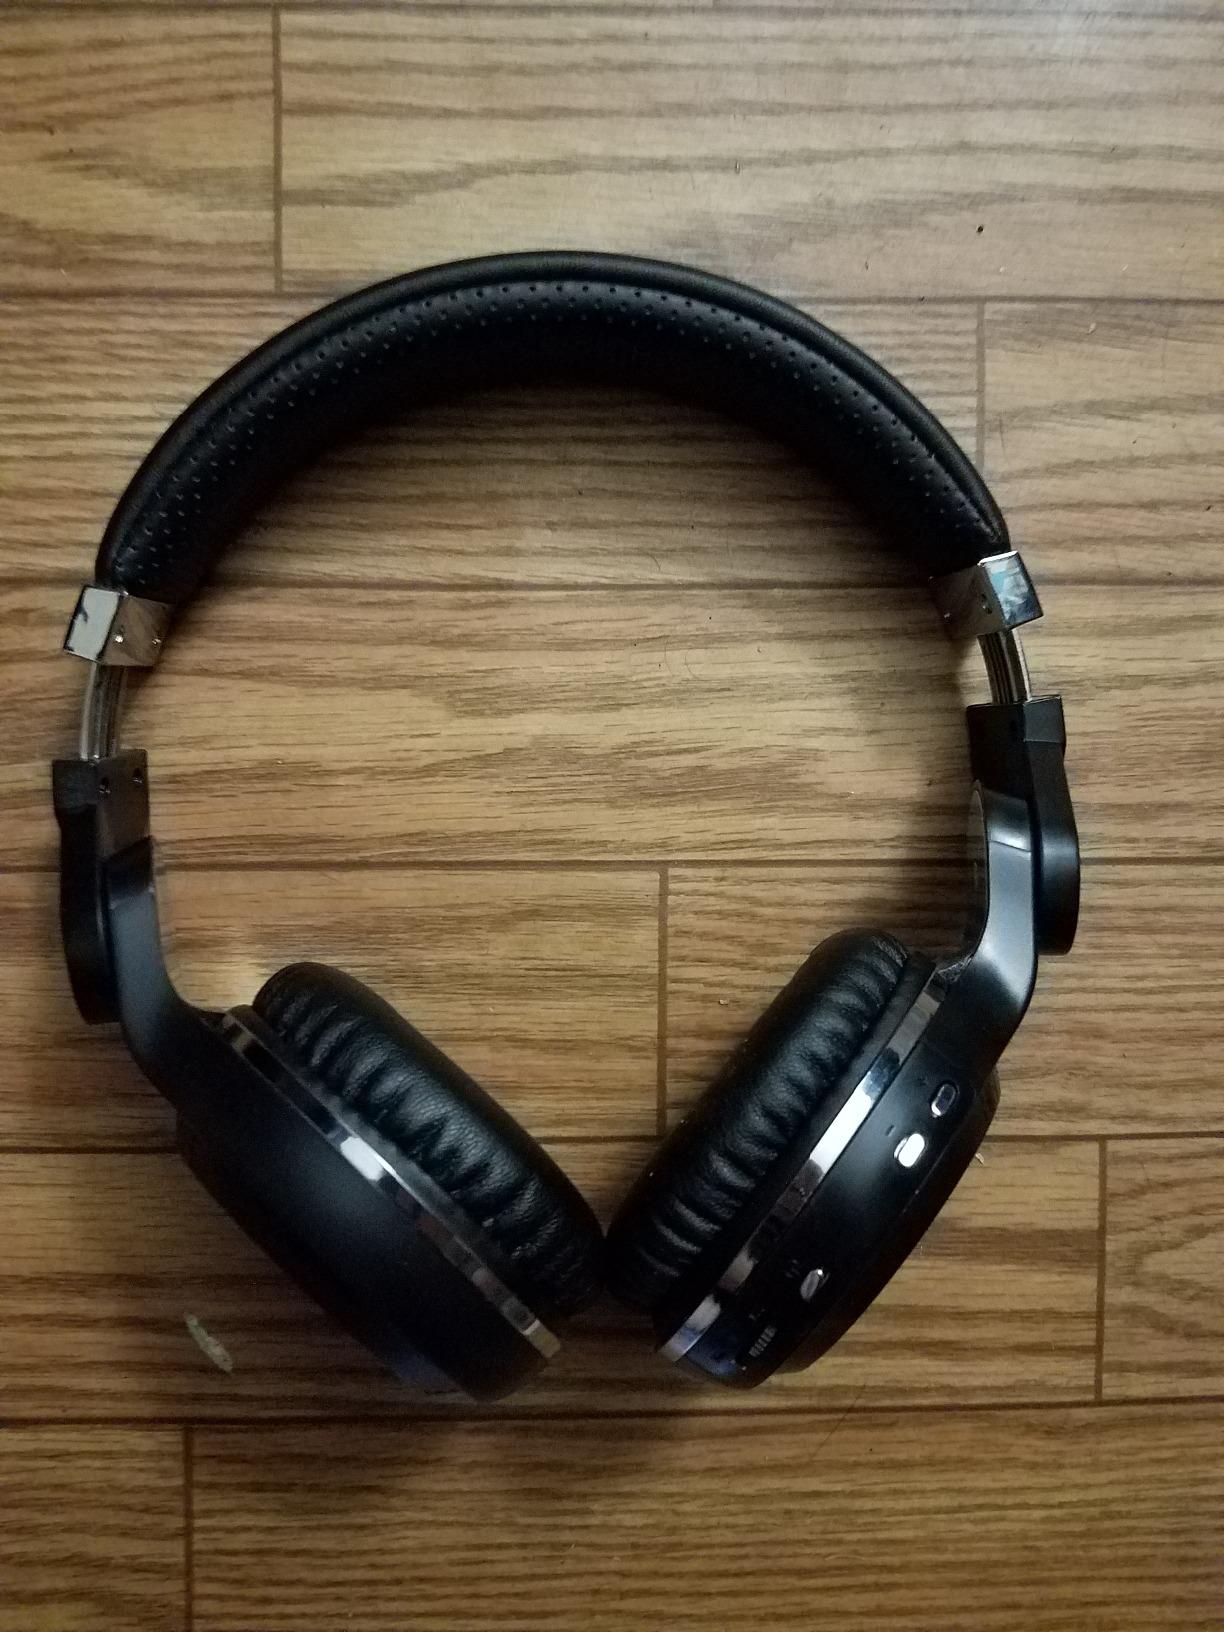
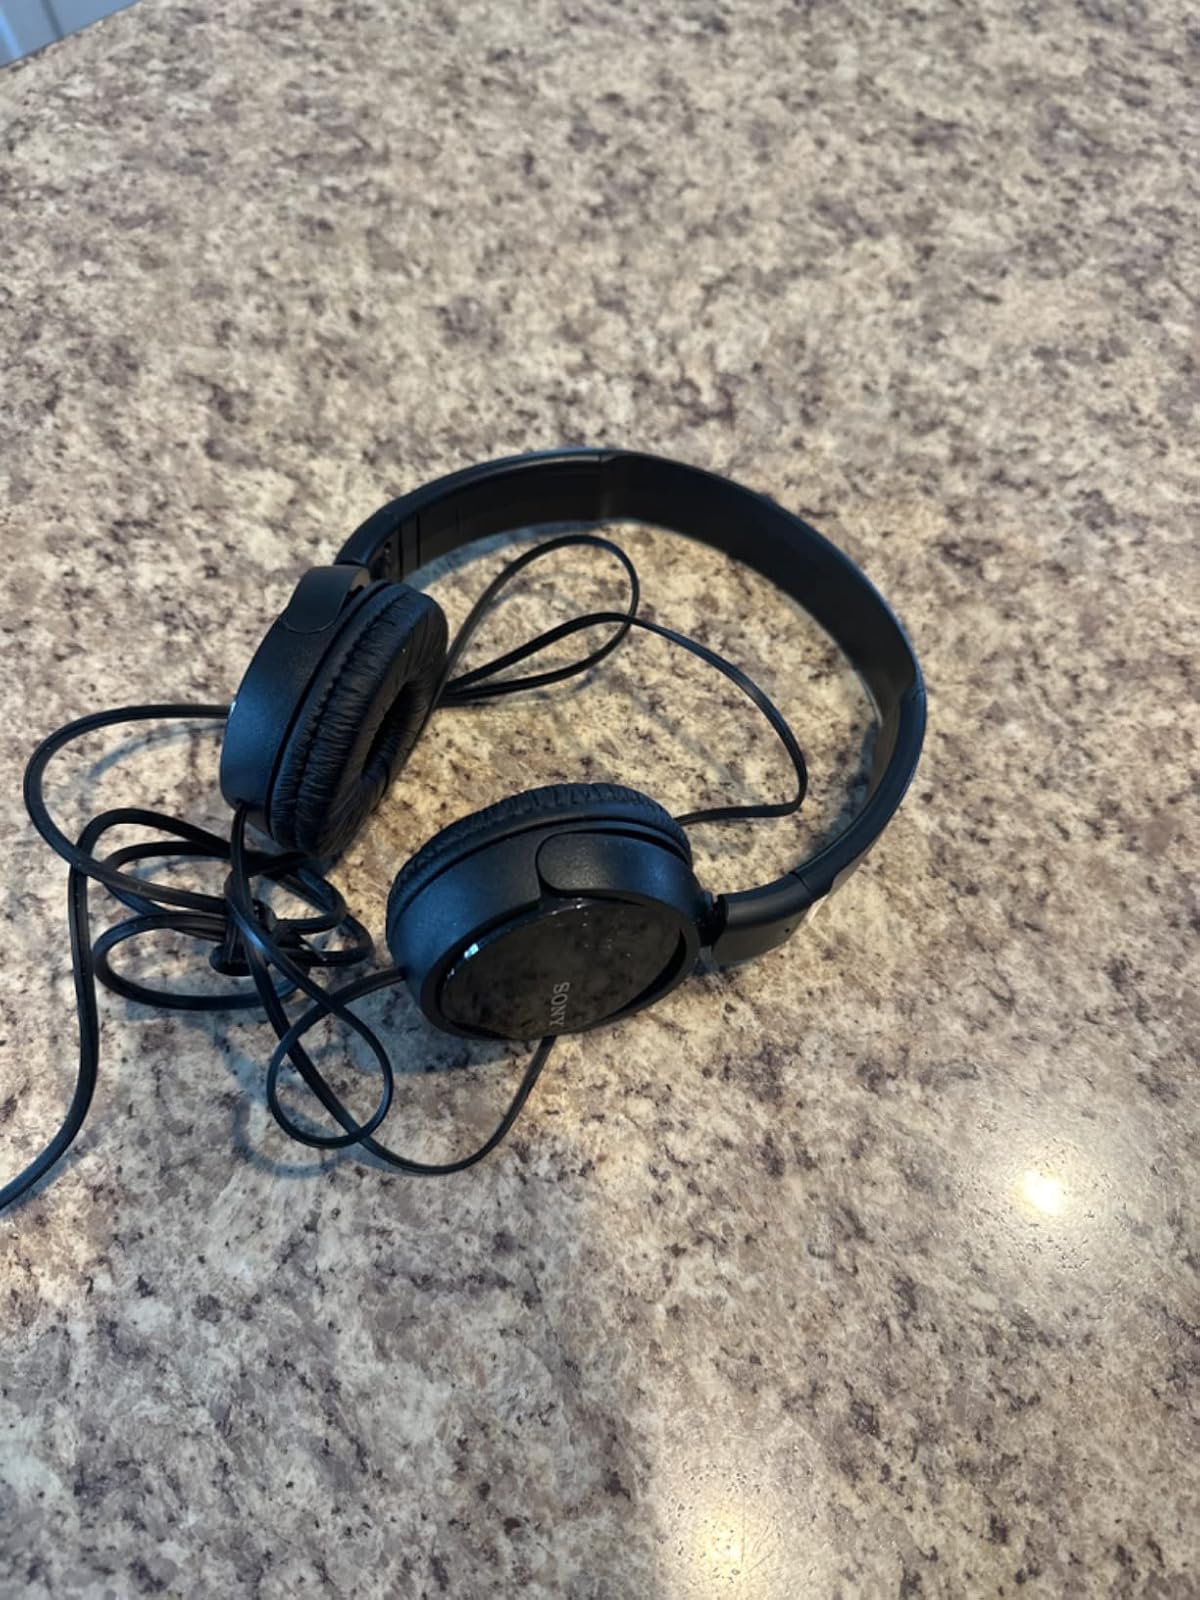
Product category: headphones
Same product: no